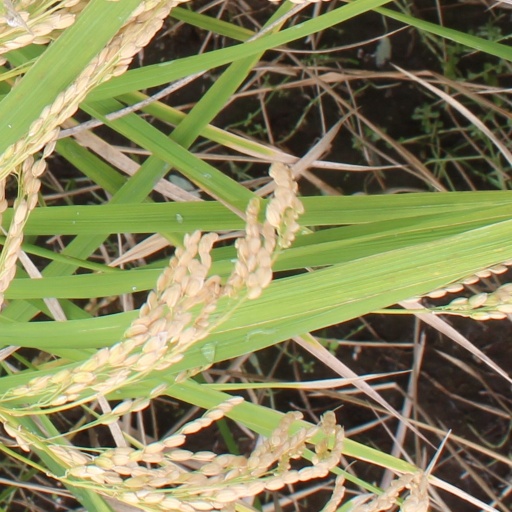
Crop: rice